Symphony No. 6 (Mozart)

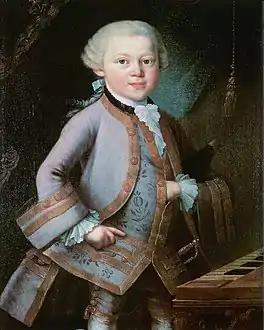
1763 portrait of Mozart

Symphony No. 6 in F major, K. 43, was composed by Wolfgang Amadeus Mozart in 1767. According to Alfred Einstein in his 1937 revision of the Köchel catalogue, the symphony was probably begun in Vienna and completed in Olomouc, a Moravian city to which the Mozart family fled to escape a Viennese smallpox epidemic; see Mozart and smallpox.